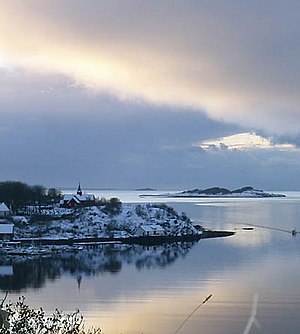
Bjugn / Bjugn i bilder
Bjugn er en tidligere kommune i Trøndelag fylke i Norge. Den grænsede i nord til Åfjord, i øst til Rissa og i vest til Ørland.